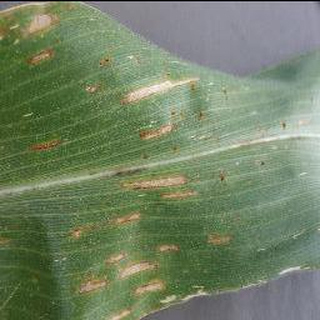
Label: corn_cercospora_leaf_spot